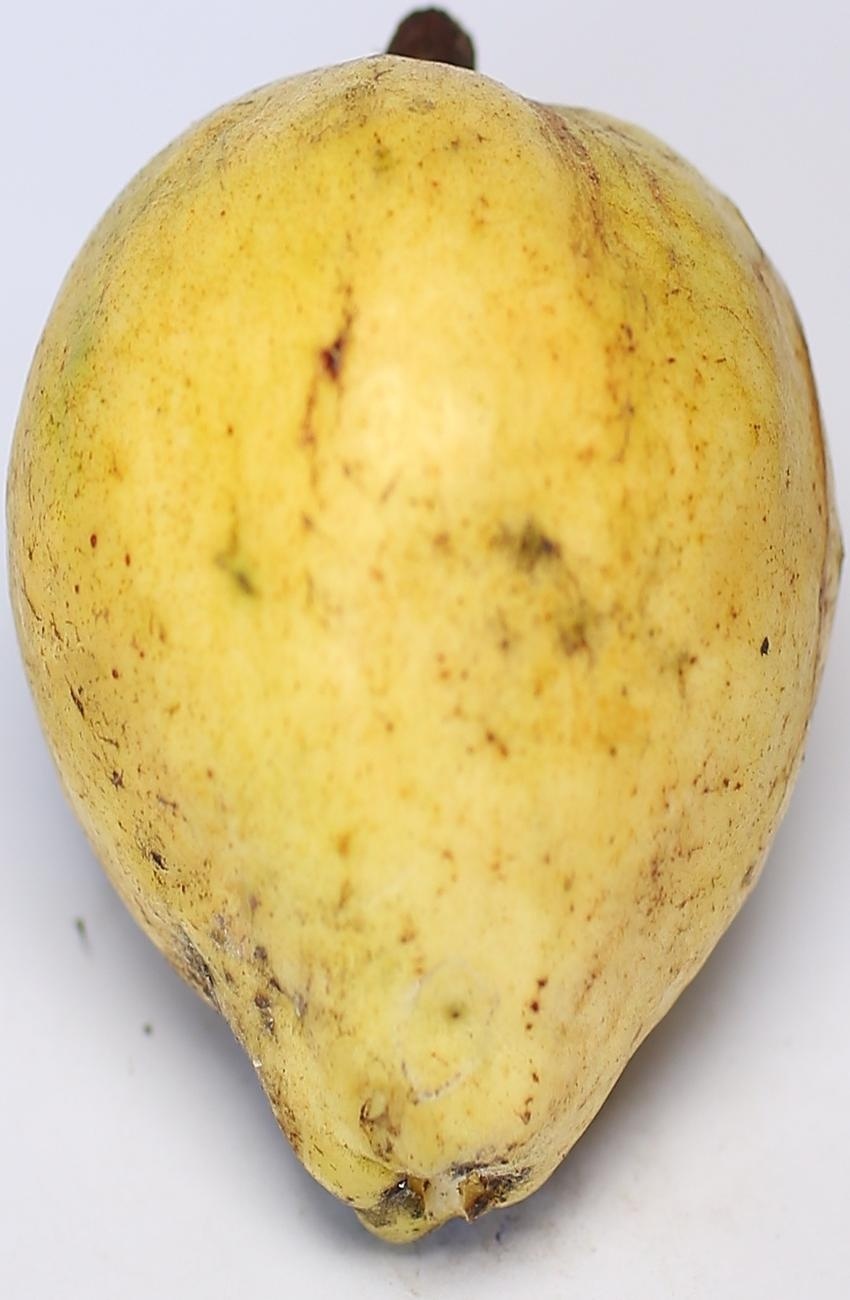
Maturity: ripe
Variety: riyali